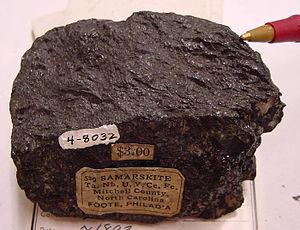
La samarskite est un minéral composé de niobotantalate naturel d'uranium, de fer et d'yttrium orthorhombique, pour la samarskite-, qui doit son nom au minéralogiste russe Vassili Samarski-Bykhovets.